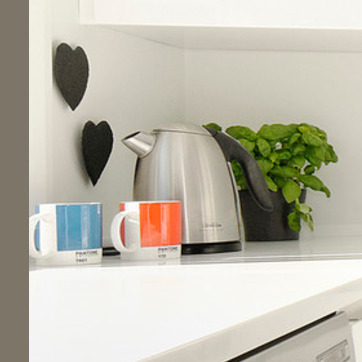
Material: metal